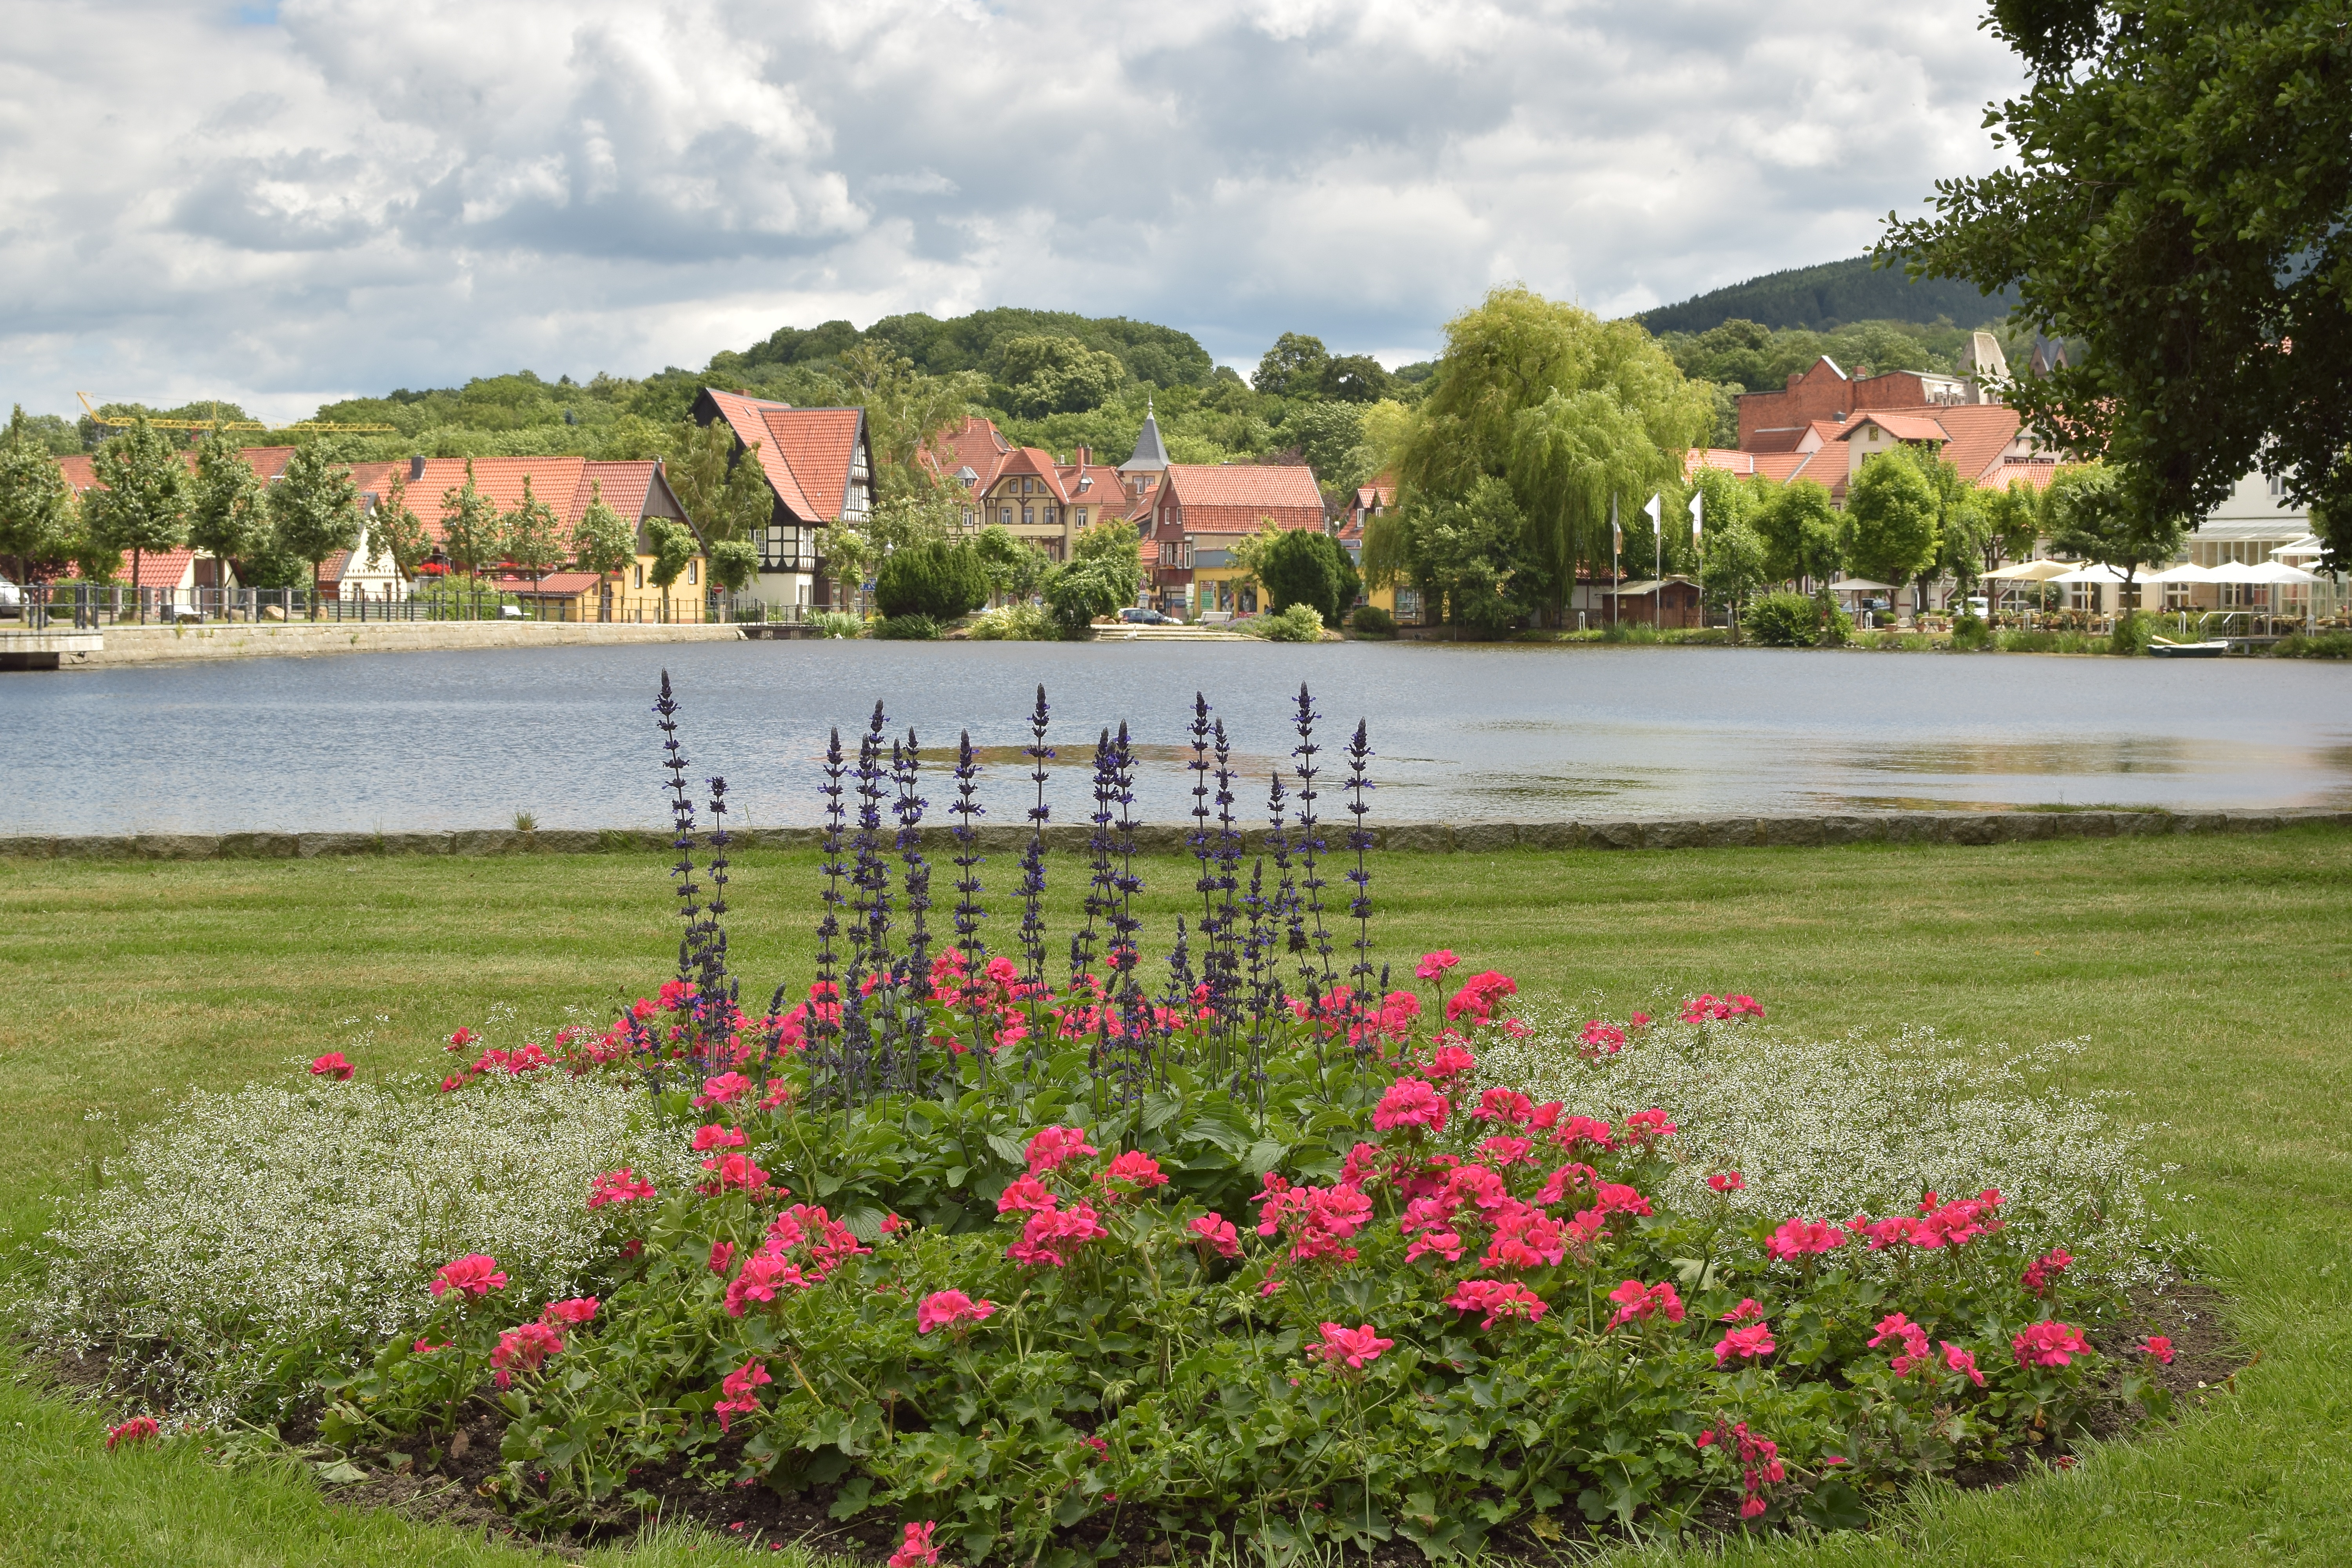
tree, water, grass, plant, sky, lawn, meadow, flower, lake, city, walk, pond, park, botany, garden, flora, flowers, clouds, place, shrub, center, botanical garden, estate, green area